Medieval Warm Period

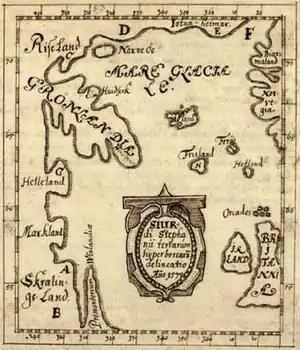
1690 copy of the 1570 Skálholt map, based on documentary information about earlier Norse sites in America.

The Norse colonization of the Americas has been associated with warmer periods. The common theory is that Norsemen took advantage of ice-free seas to colonize areas in Greenland and other outlying lands of the far north. However, a study from Columbia University suggests that Greenland was not colonized in warmer weather, but the warming effect in fact lasted for only very briefly. Around the climate was sufficiently warm for the Vikings to journey to Newfoundland and to establish a short-lived outpost there.